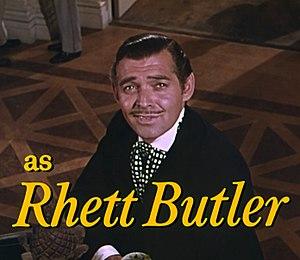
Clark Gable, né le 1ᵉʳ février 1901 à Cadiz et mort le 16 novembre 1960 à Los Angeles en Californie, est un acteur américain.
Autant en emporte le vent est un film américain de Victor Fleming réalisé en 1939, adapté du roman du même nom de Margaret Mitchell paru en 1936. Il sort en salles en 1939 aux États-Unis, et au cours des deux décennies suivantes dans le reste du monde, sa sortie en Europe ayant été retardée par la Seconde Guerre mondiale.
Une moustache en trait de crayon est un style de moustache. Sa forme épouse juste le dessus de la lèvre supérieure et elle est coupée de telle sorte que son épaisseur soit fine comme un trait de crayon. Un écart important est laissé entre le nez et la moustache.
Rhett Butler est l'élégant et fringant héros fictif de Autant en emporte le vent, écrit par l'auteur américain Margaret Mitchell. Le roman le présente comme un pragmatique qui est sûr que le Sud ne peut pas remporter la guerre contre le Nord. Ses opinions, qu'il exprime dans le salon de la résidence d'un gentleman sudiste, ne sont pas perçues favorablement par les Sudistes. On le provoque en duel. Rhett persiste avec une réplique connue : « Il semble que j'ai ruiné le brandy et les cigares et les rêves de victoires de tout le monde » et « Monsieur Ashley, puis-je vous demander la permission de me retirer dans une autre pièce, il me semble que sans moi ces messieurs goûteront mieux leurs cognacs, leurs cigares et… leurs rêves de victoires ».